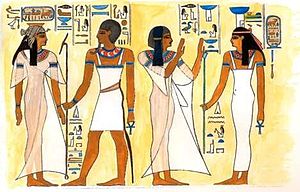
Ramses 2. / Familie
Bint-Anath foran en gud; hendes datter foran gudinden Nephtys, Seths hustru.
"Ramses 2. er nok den mest kendte farao fra det gamle Egypten. Egypterne kaldte ham Userma’atre’setepenre, der oversættes som ""Ras retfærdighed er mægtig, valgt af Ra"". I antikken var han i græske kilder omtalt som Ozymandias.